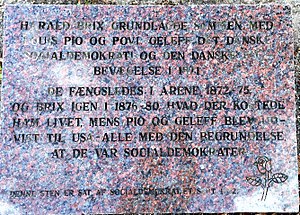
Harald Brix
Mindesten Almen Kirkegård, Aalborg
Almen Kirkegård, Aalborg
Harald Frederik Valdemar Brix var en dansk politiker og redaktør. Sammen med sin fætter Louis Pio og Paul Geleff grundlagde han i 1871 en dansk afdeling af Den Internationale Arbejderforening, der blev udspringet for Arbejderbevægelsen i Danmark.